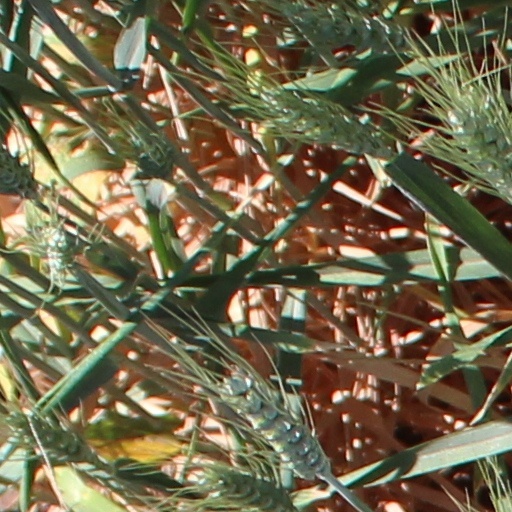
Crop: wheat